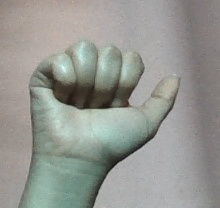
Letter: dhad